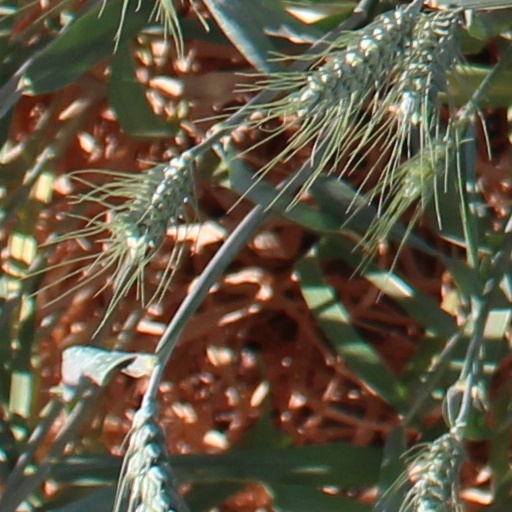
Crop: wheat